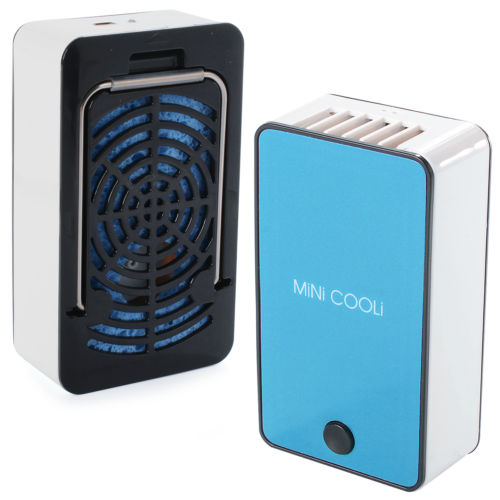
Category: fan